Will Reid

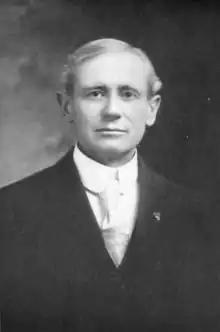

William Reid (September 11, 1858 – October 31, 1922) was an American politician, writer, and editor who was a member of the Democratic Party.